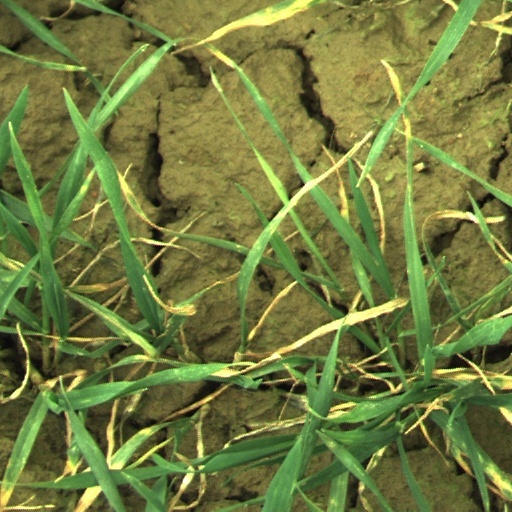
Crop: wheat